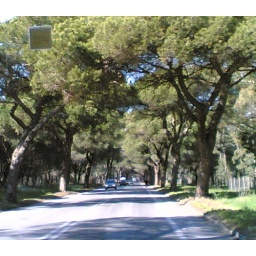
a km. long road with pine tree branches forming an arch above